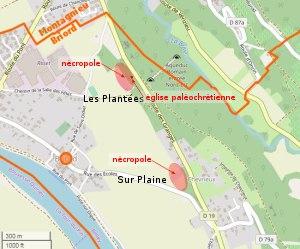
La nécropole de Briord est une nécropole d'époque gallo-romaine et de l'antiquité tardive situé à Briord, dans le département de l'Ain en France.